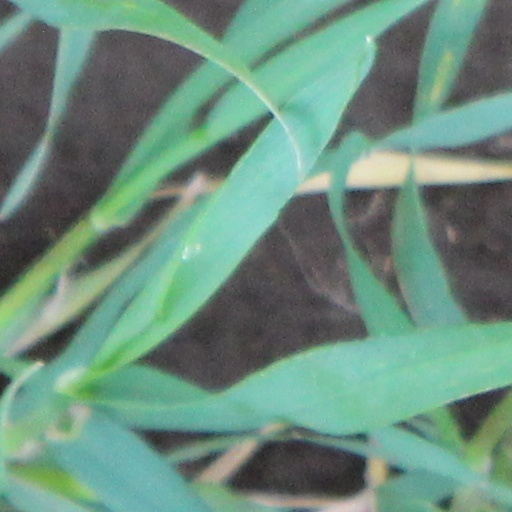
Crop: wheat